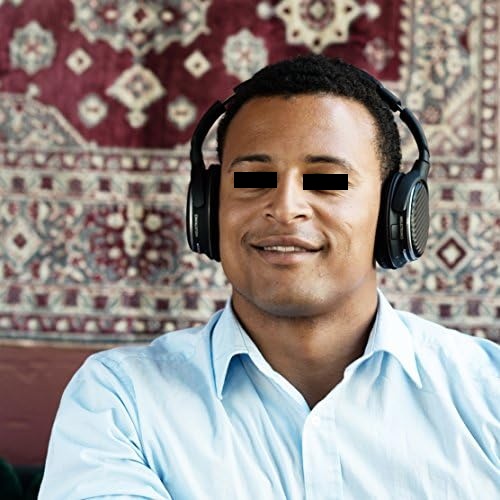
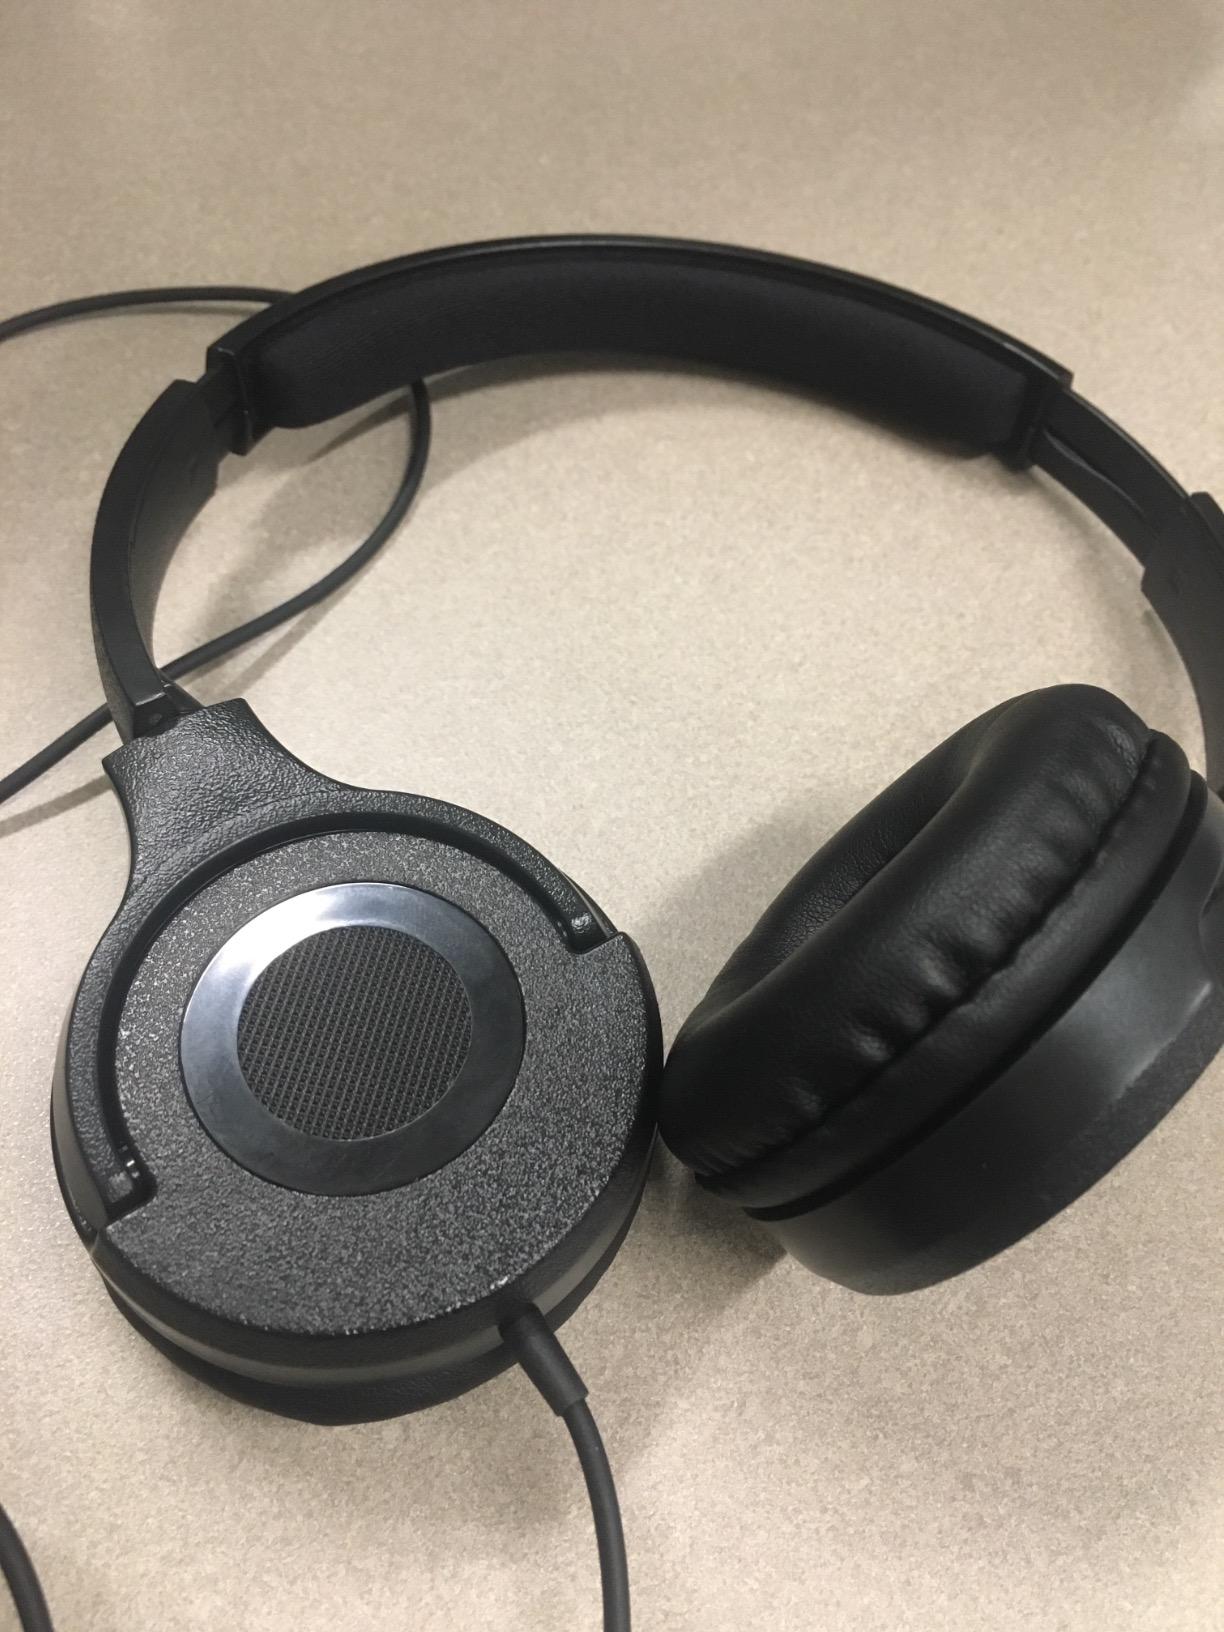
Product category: headphones
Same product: no